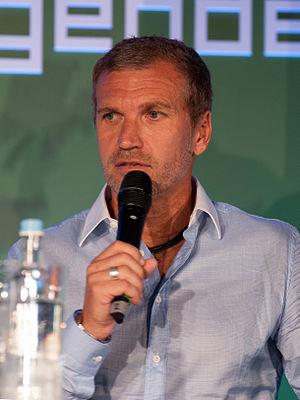
Thomas von Heesen, est un footballeur allemand, désormais reconverti entraîneur.